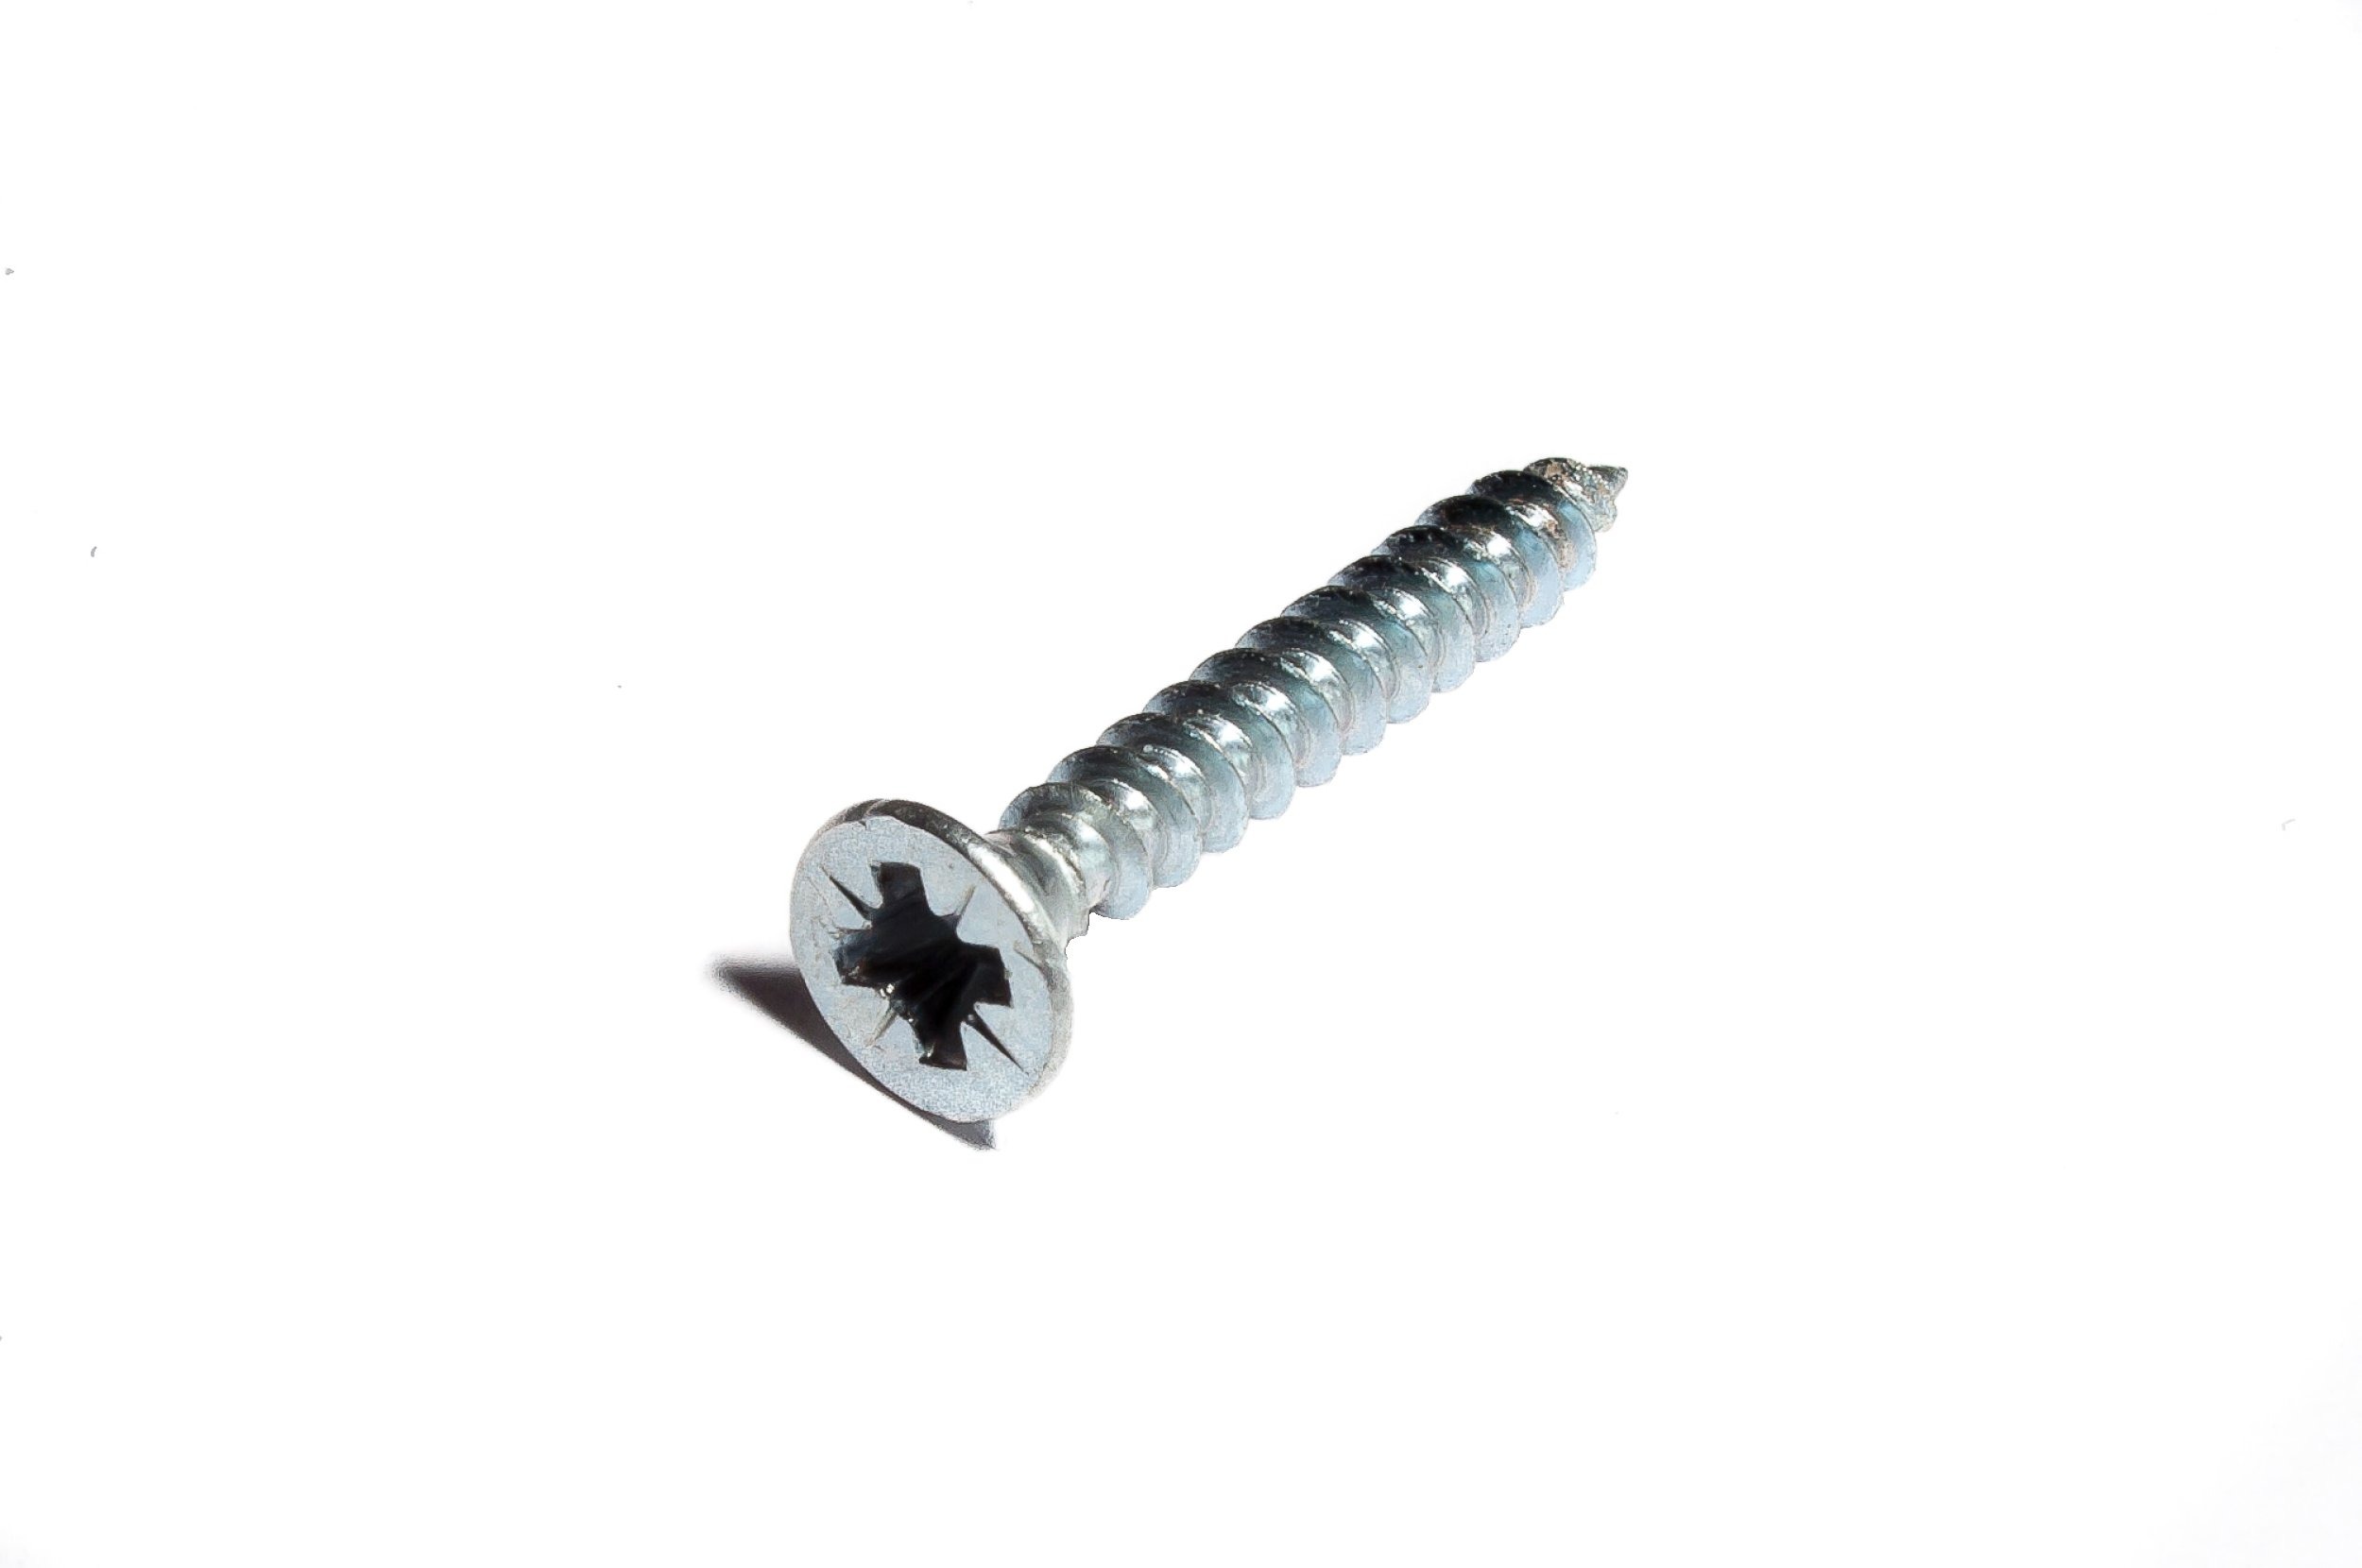
steel, macro, metal, screw, thread, product, iron, cross screw, woodscrew